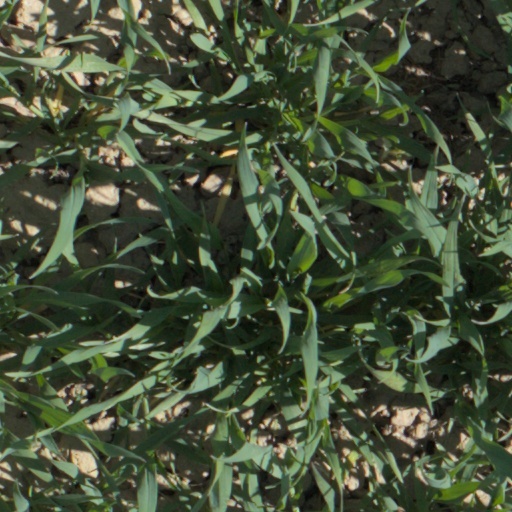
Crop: wheat